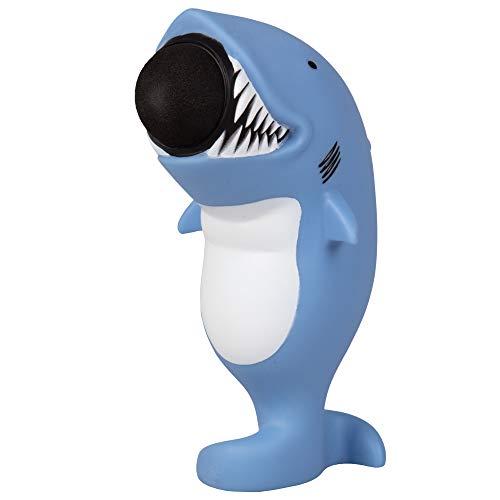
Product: Hog Wild Shark Popper Toy - Shoot Foam Balls Up to 20 Feet - 6 Balls Included - Age 4+
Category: Toys & Games | Sports & Outdoor Play | Blasters & Foam Play
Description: Collect them all 6 balls included.
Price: $9.90
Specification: ProductDimensions:5.5x2.2x3inches|ItemWeight:7.8ounces|ShippingWeight:8.8ounces(Viewshippingratesandpolicies)|DomesticShipping:ItemcanbeshippedwithinU.S.|InternationalShipping:ThisitemcanbeshippedtoselectcountriesoutsideoftheU.S.LearnMore|ASIN:B00BIK3YFO|Itemmodelnumber:54620|Manufacturerrecommendedage:4-15years